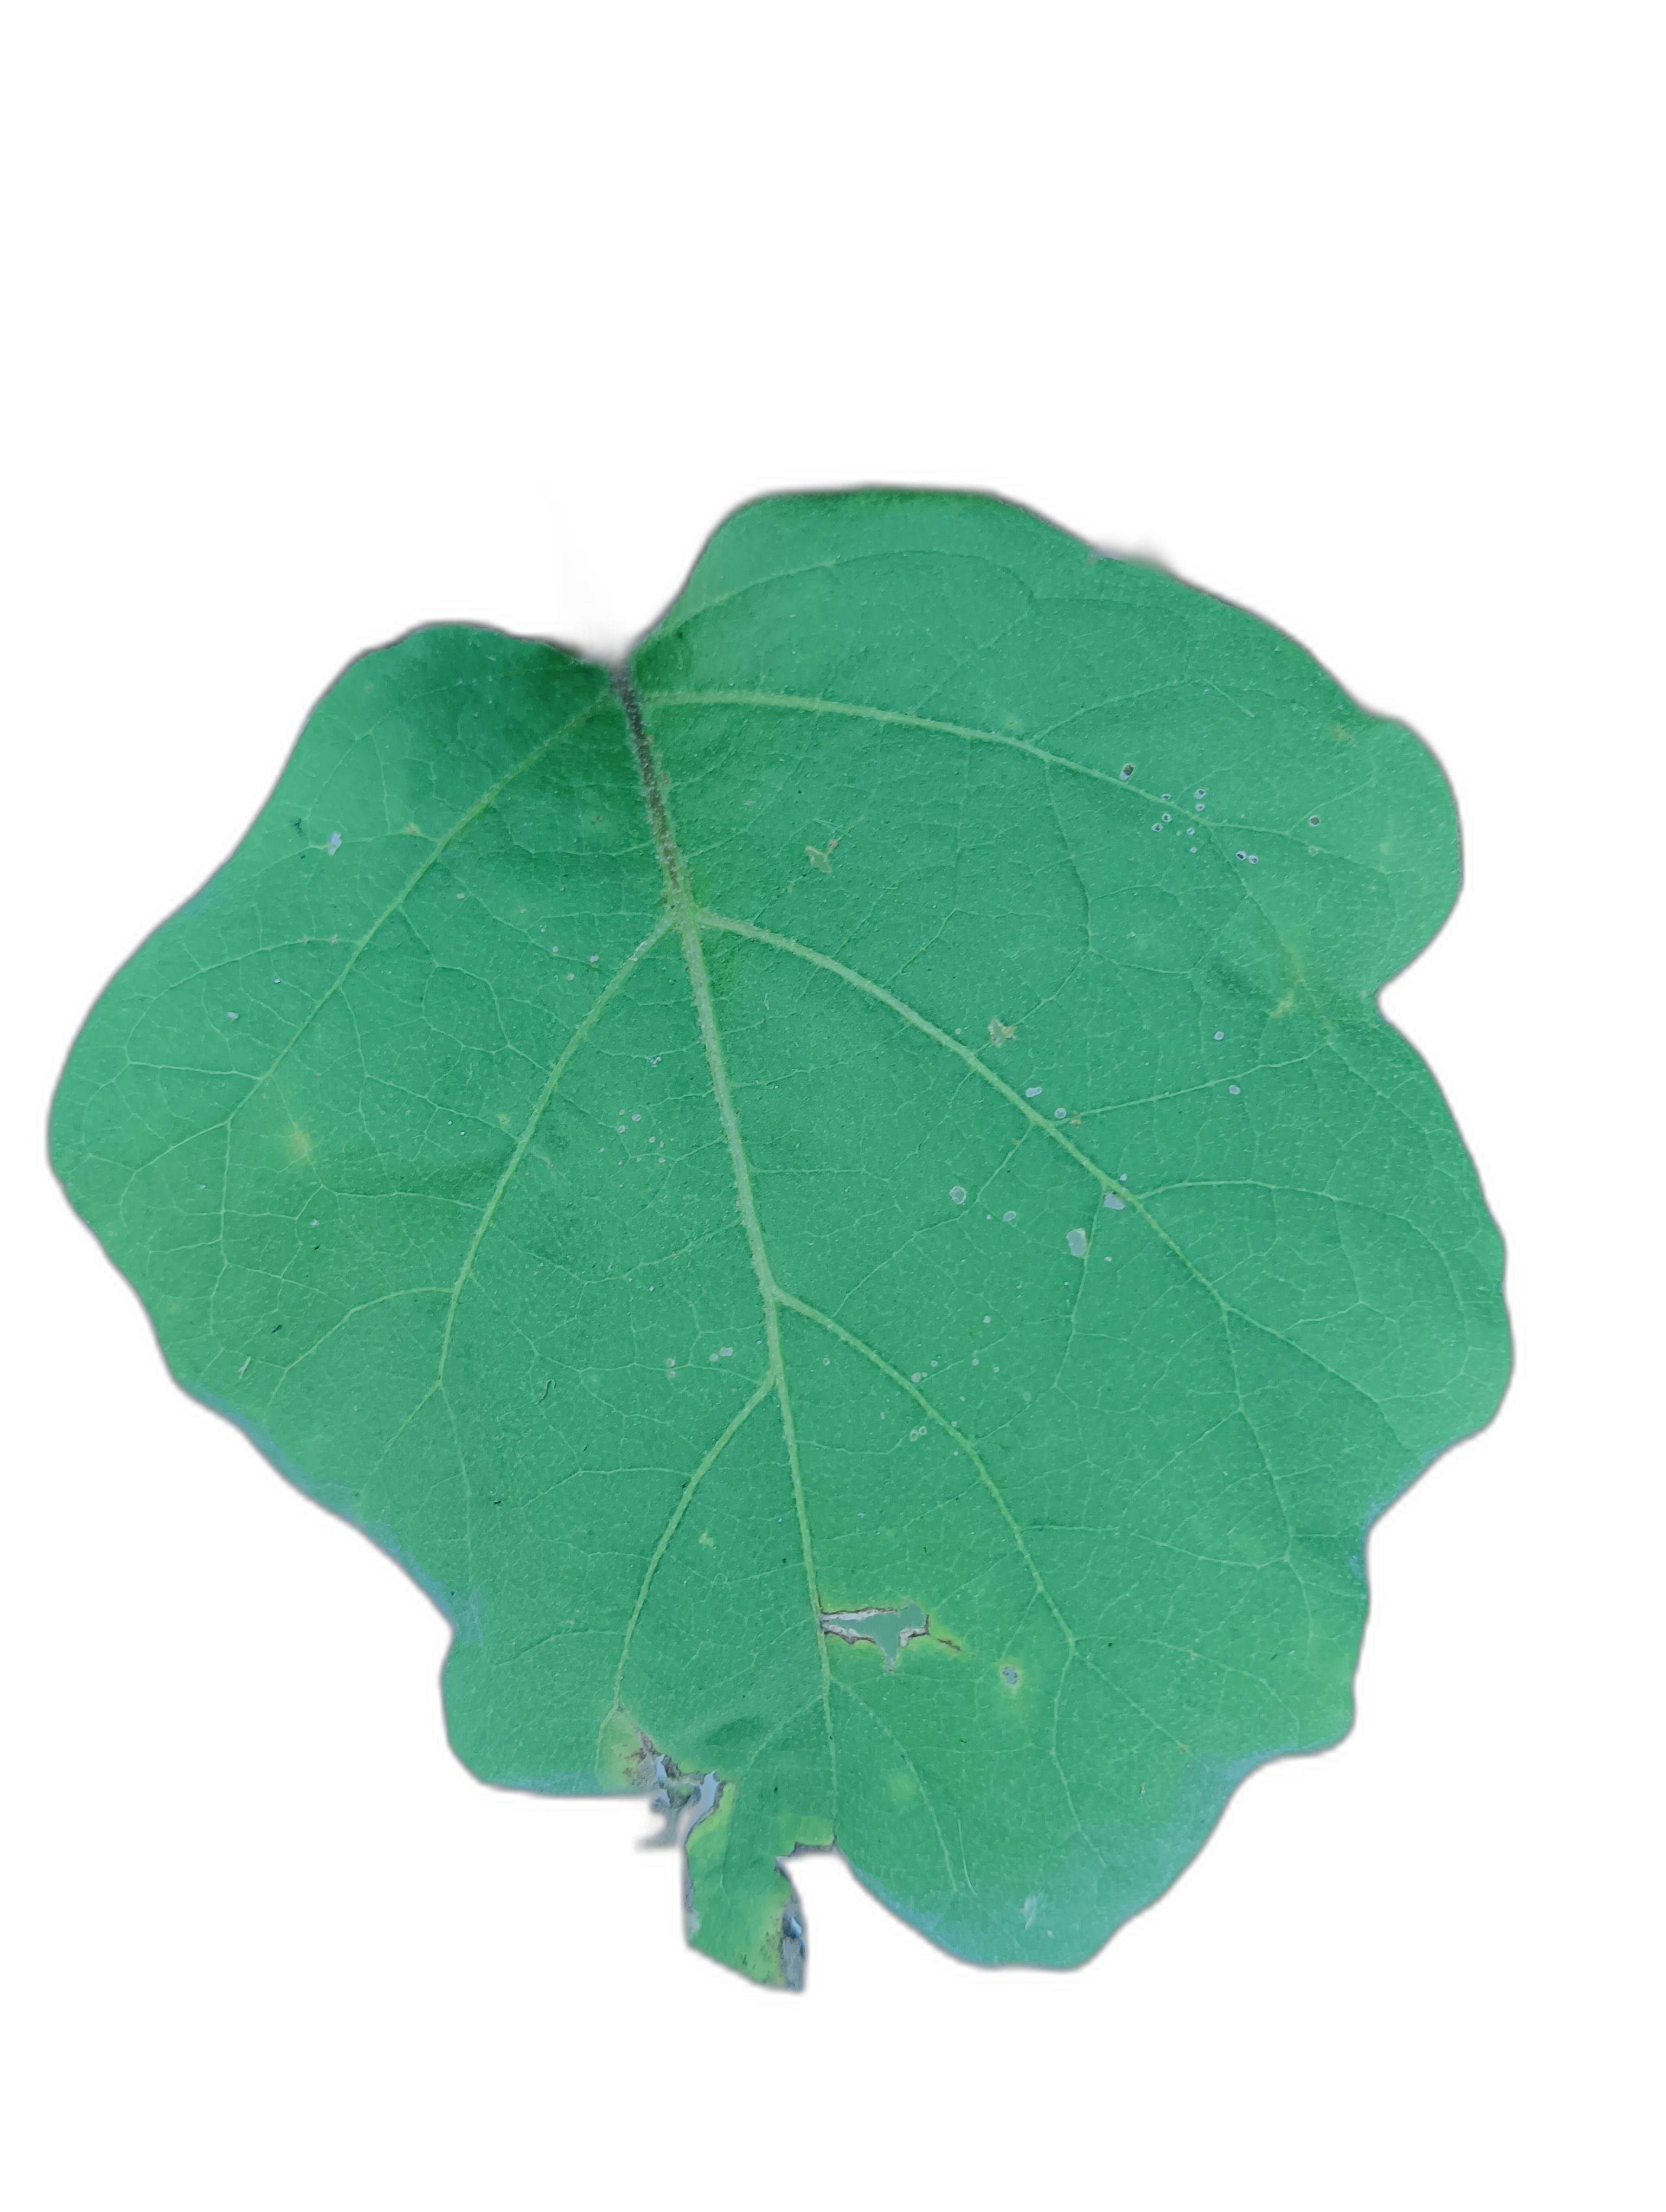
Label: Leaf Spot Disease